Daniel Guzmán (actor)

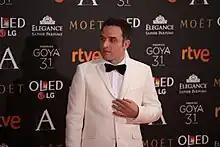
Daniel Guzmán at the Goya Awards in 2017.

He grew up in Las Águilas, an area of Madrid, where during his youth he painted graffiti under the pseudonym "Tifón", in spite of a large part of the neighbourhood in Aluche being against his paintings. These paintings earned him a certain fame, to the point at which he co-led a docudrama called "Mi Firma en las Paredes" for the features programme "Crónicas urbanas" in 1990.